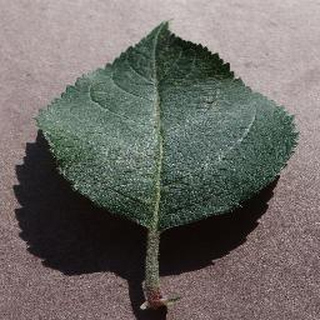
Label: healthy_apple